SMS Zieten

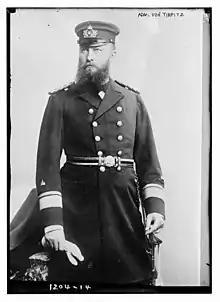
Alfred von Tirpitz, who commanded "Zieten" from 1878 to 1880

was built by the Thames Iron Works in London. She was laid down in 1875 and was launched on 9 March 1876. She was completed on 15 July 1876, and commissioned into the German fleet on 1 August. "KK" Franz Mensing took command of the ship. arrived at the German naval base at Wilhelmshaven ten days later. On the way to Wilhelmshaven, the ship conducted sea trials in the North Sea; upon her arrival, she was taken into the shipyard for fitting-out work. At the time of the ship's commissioning, Otto von Diederichs served aboard as her executive officer in her first crew. Diederichs supervised the installation of the ship's torpedo tubes, along with the magazine for storing the torpedoes. The work lasted until September, which prevented from participating in the annual August–September fleet exercises. Instead, she was sent to the torpedo training school at Friedrichsort in mid-September. She remained there until she was moved to Kiel to be decommissioned for the winter on 17 November. In March 1877, Diederichs returned to the ship and prepared her for service in the training season that year. The ship was ready for active duty by 11 June and thereafter conducted further sea trials and torpedo training.